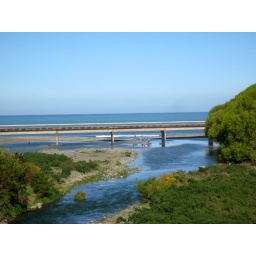
Another train bridge going over a river estuary to the Pacific....